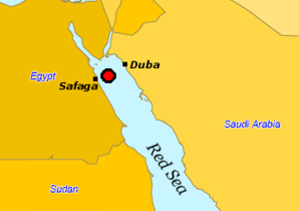
Al-Salam Boccaccio 98
Det Røde Hav med skibets position
Al-Salam Boccaccio 98 var en kombineret passager- og bilfærge, som kort efter midnat lokal tid 3. februar 2006 forliste i det Røde Hav på vej fra Duba i Saudi-Arabien til Safaga syd for Hurghada i Egypten med over 1.400 ombordværende. De fleste passagerer var egyptiske statsborgere, som var gæstearbejdere i Saudi-Arabien eller pilgrimme på vej hjem fra Mekka. Kun 387 personer overlevede ulykken, 1.034 druknede.